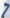
Number: 7